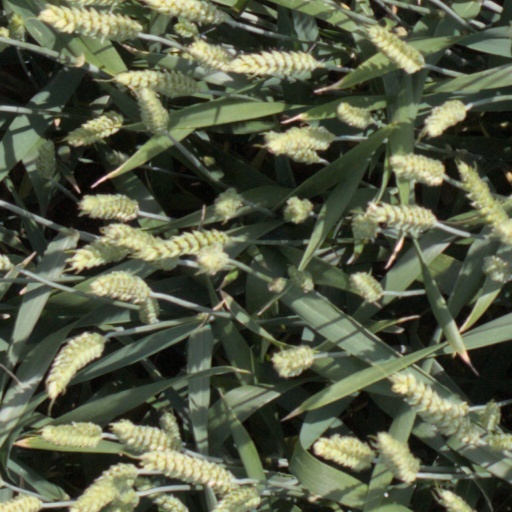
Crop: wheat